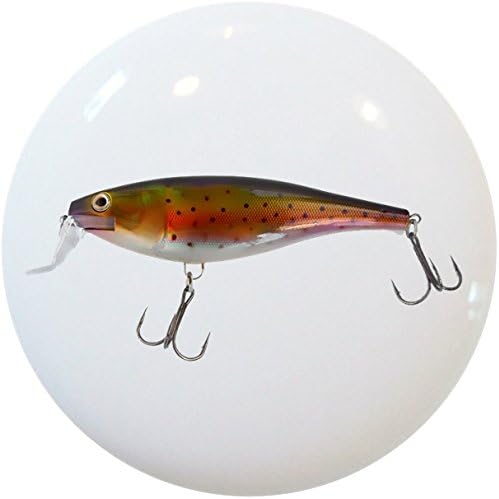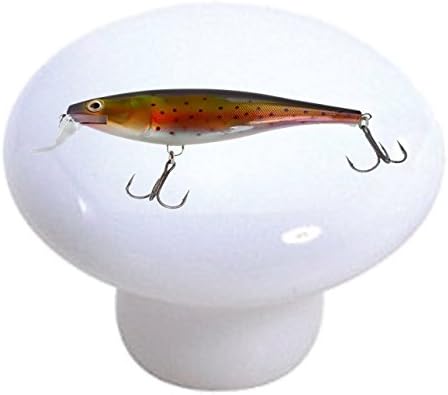
Carolina Hardware and Decor 2403 Rainbow Fishing Lure Ceramic Cabinet Drawer Knob
Category: Tools & Home Improvement
1-1/2 inch ceramic cabinet, drawer, or furniture knob with mounting hardware included. Also works great in a bathroom or on bi-fold closet doors (may require longer screws). Items can be wiped clean with a soft damp cloth. Great addition and nice finishing touch to any room.
Features: 1 1/2 inch white ceramic knob | 1 inch mounting hardware included | Easy installation | Great as a cabinet, drawer, or furniture knob | Adds a nice finishing touch to any room